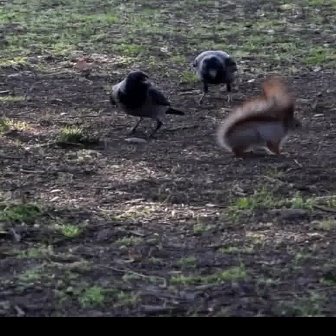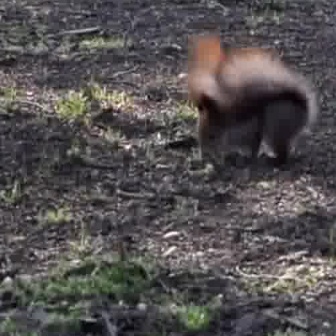
  Please identify the target specified by the bounding box [214,74,304,163] in the first image and locate it in the second image. Return the coordinates in [x_min,y_min,x_max,y_max] format.
Answer: [179,27,319,168]